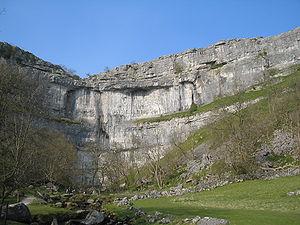
Le Pennine Way est un National Trails de 268 milles en Angleterre, avec une petite section en Écosse. L'itinéraire se déroule d'Edale, dans le nord du Derbyshire Peak District, à Kirk Yetholm juste à l’intérieur de la frontière écossaise, en passant par les Yorkshire Dales et le parc national du Northumberland. Le chemin longe les Pennines, parfois décrites comme l'épine dorsale de l'Angleterre. Bien qu’il ne s’agisse pas du plus long sentier national du Royaume-Uni, il est selon l’association The Ramblers « l’un des plus connus et des plus difficiles de Grande-Bretagne ».